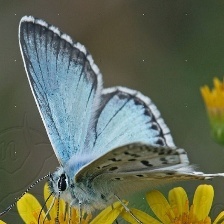
Species: CHALK HILL BLUE
Butterfly family (ImageNet category): lycaenid_butterfly